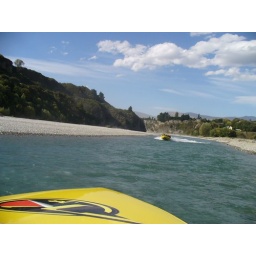
the jet boats playing chicken in the Shotover river